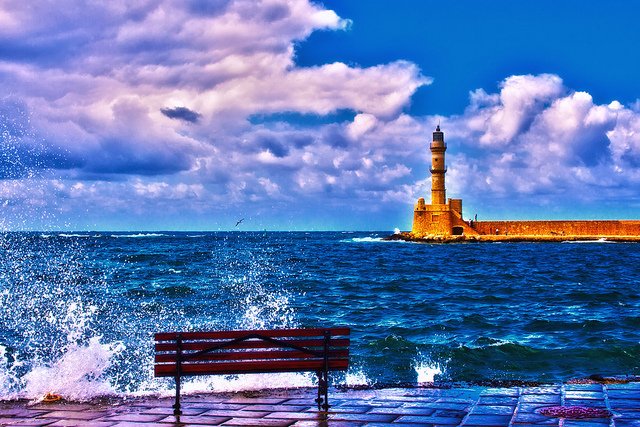
user: Given an image and a question. Answer the question in a short answer. Question: What creates those type of clouds? Short Answer:
assistant: water vapor